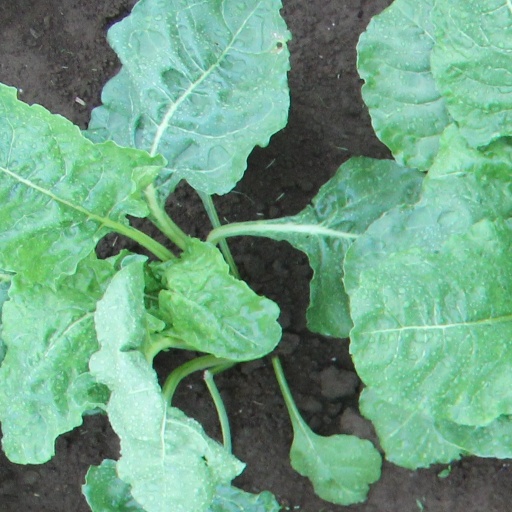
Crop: sugar beet